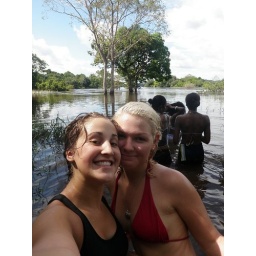
Bathing in the black water